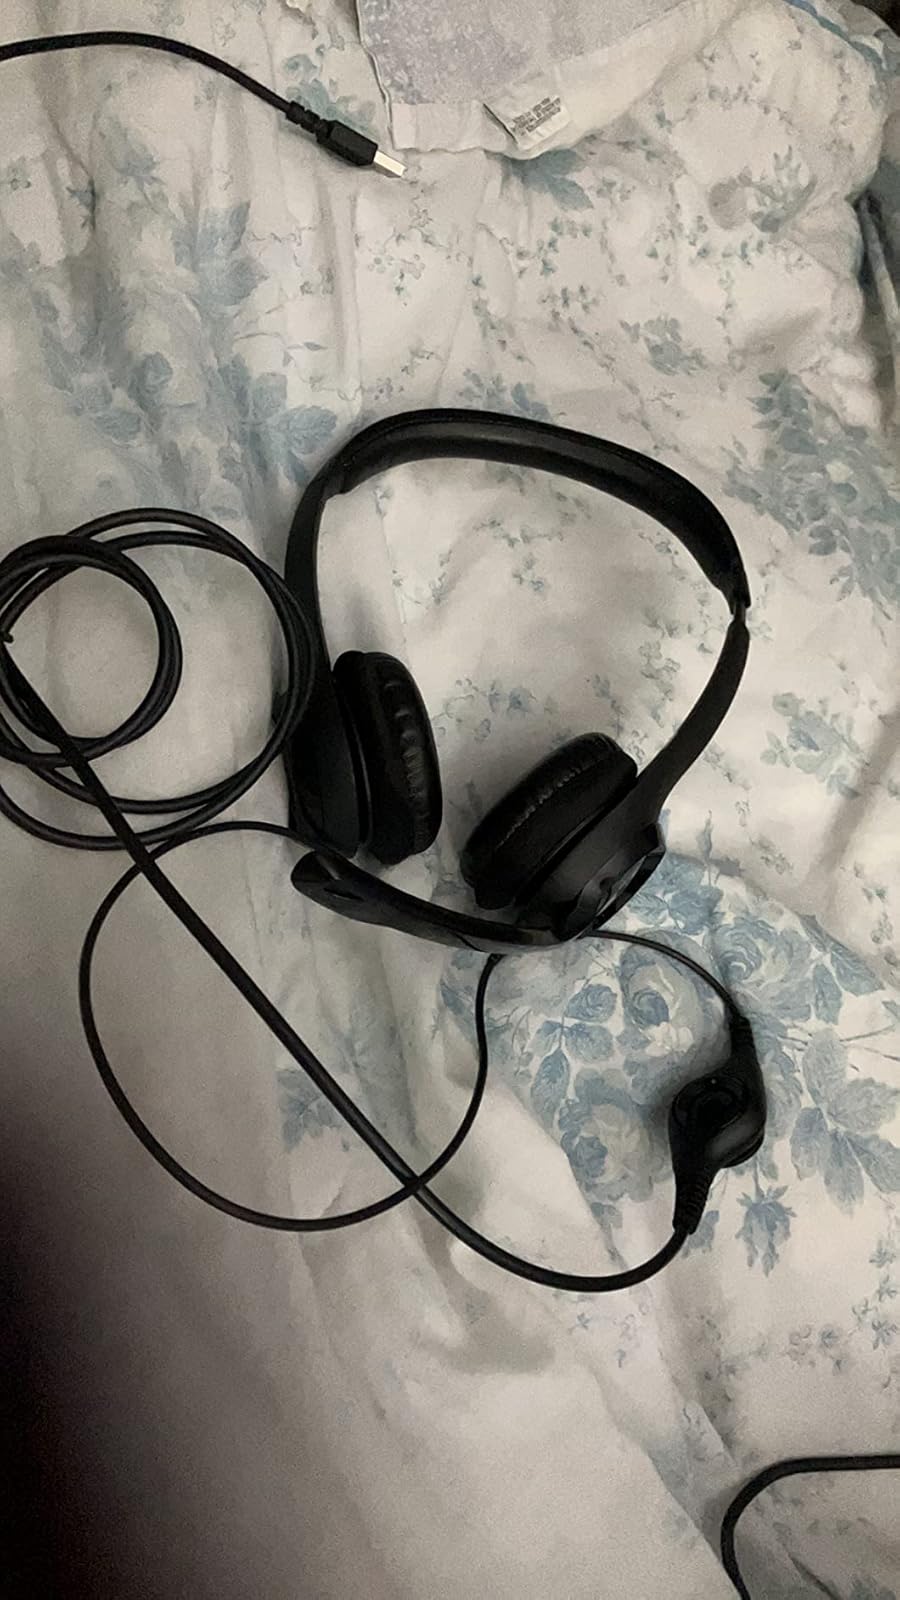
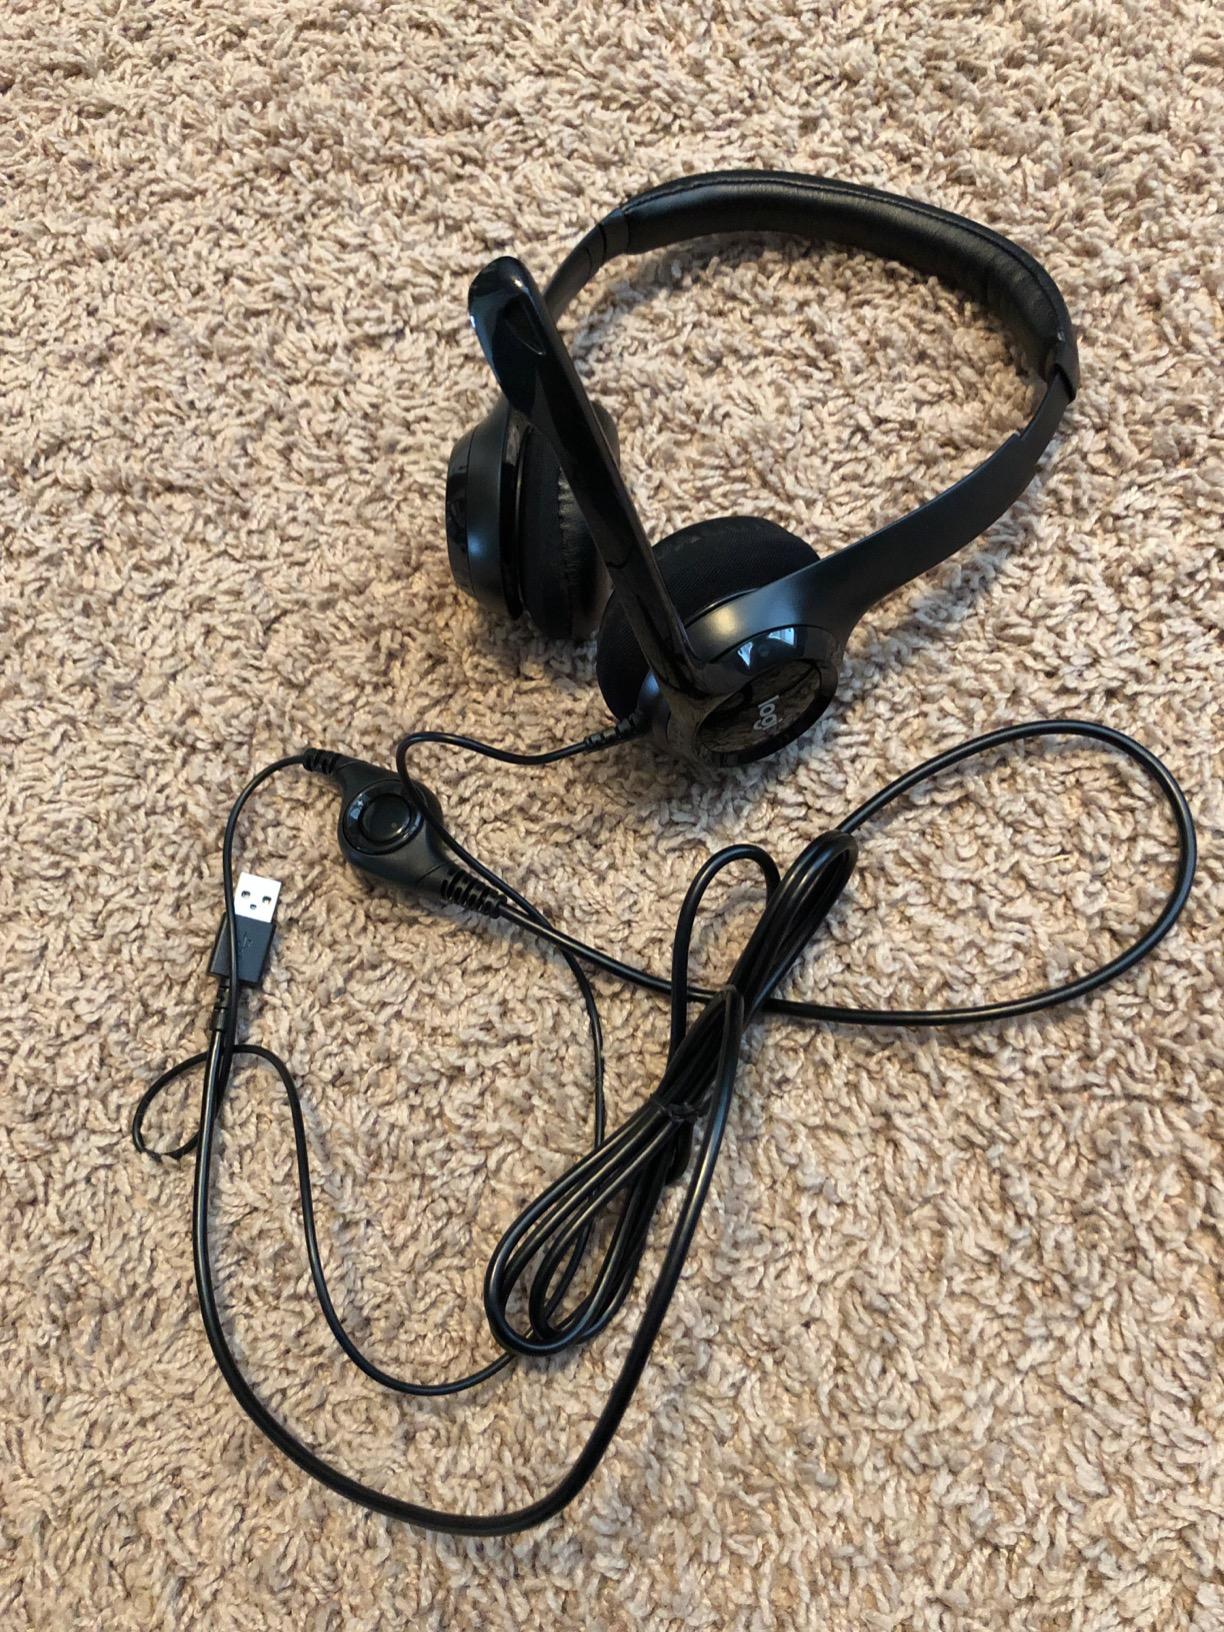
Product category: headphones
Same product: yes